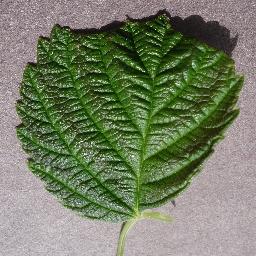
Label: Raspberry___healthy